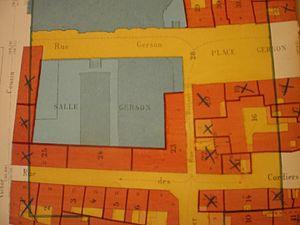
La Salle Gerson se trouvait entre la Rue Victor Cousin et la Rue Toullier. Elle était le 1er siège de la Société Française de Physique qui tint sa première réunion le 17 janvier 1873. Mr d'Almeida avait obtenu l'autorisation de cette Salle par le Vice-Recteur de l'Académie de Paris pour y tenir des réunions et y réaliser des expériences de Sciences Physique.Plans de la Sorbonne aux Archives de Paris Cote VM62 4.
La Société française de physique est une société savante fondée en 1873 par Charles Joseph d'Almeida, Pierre Augustin Bertin-Mourot, Marie Alfred Cornu, Désiré Jean Baptiste Gernez, Jules Antoine Lissajous, Eleuthère Elie Nicolas Mascart. Reconnue d'utilité publique depuis 1881, elle a pour but de contribuer au développement et au rayonnement de la physique en France en y associant tous les physiciens français.